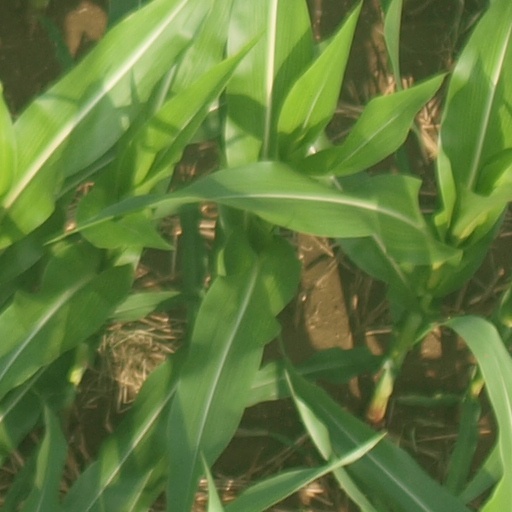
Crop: maize; corn